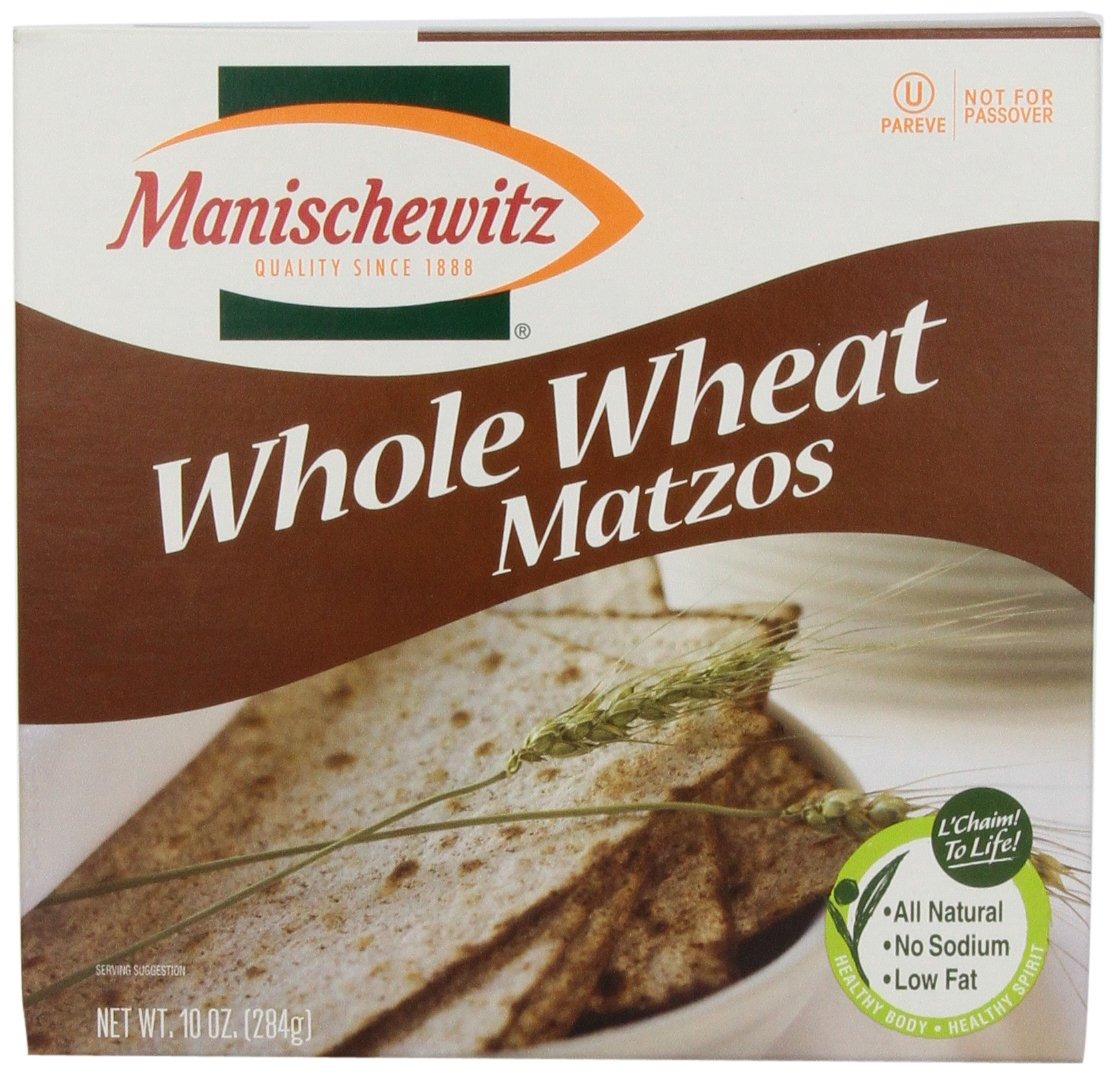
Item Name: Manischewitz Whole Wheat Matzo, 10 oz
Bullet Point 1: No hydrogenated fats or high fructose corn syrup allowed in any food
Bullet Point 2: No bleached or bromated flour
Bullet Point 3: No synthetic nitrates or nitrites
Value: 10.0
Unit: oz

Price: 11.7